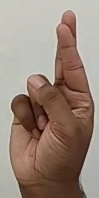
ASL sign: R